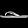
Label: Sandal